Women in ancient and imperial China

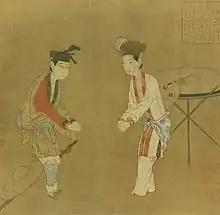
Two women playing male roles in Song dynasty "zaju" theatre. Women playing male role was a popular convention of the period

The Tang saw an increasing perception of women as a commodity. Although previously only the upper classes had concubines in addition to one wife, Tang legal codes set out the formal differences between wives and concubines, as well as the children born by each. A man was legally only allowed one wife, but could, "purchase as many concubines as he could afford." The legal status of a concubine was very far from that of a maid, with maids needing to be 'freed' to change their position. However, a concubine was expected to serve the wife in the same way as a maid, her sons were required to treat the wife as their legal mother, and, on her husband's death, she had no claims to the property he left. Though wives were not supposed to be sold, the perception of women as marketable goods made it simple for husbands to sell their wives to brothel madams, such as those found in eastern Chang'an. The courtesans of Chang'an were employed to sing, converse with, and entertain customers, similar to the Japanese geisha. The girls had often been beggars or indentured to poor families. On entering the brothel, the girls took the madam's surname. A way out was to either marry a client or become a concubine. Venereal diseases were recognized during the Tang and physicians document one similar to gonorrhea that was spread through sex.